Julia Bullard Nelson

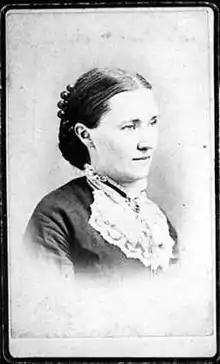
Julia B. Nelson, 1866

Julia Bullard Nelson (1842–1914) was an American temperance and women's rights activist from Red Wing, Minnesota. Following the death of her husband and their only child, she went south to Texas, in 1869, to teach former slaves in U.S. government-backed Freedmen's Bureau schools. Nelson spent the summers of the 1870s and 1880s in Minnesota, where she emerged as a state and national leader in the movement for women's suffrage and the temperance campaign against alcohol use.